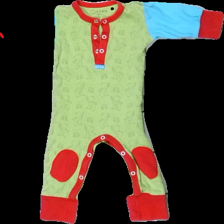
View: front
Type: Pajamas
Category: Children
Brand: Not in the list
Brand text on label: Bäbis
Colors: Red, Green, Blue
Material: 100% Cott
Pattern: Other
Cut: Regular
Size: 68
Season: All
Damage: A bit washed out
Price range: <50
Recommended usage: Recycle